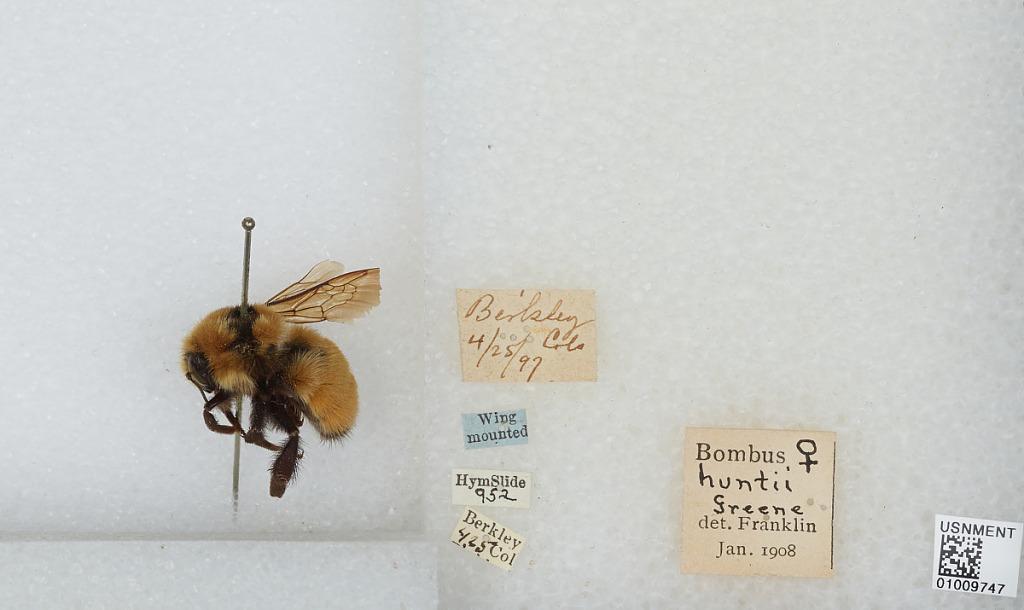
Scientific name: Bombus (Pyrobombus) huntii Greene
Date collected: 1897-4-25
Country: United States
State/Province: Colorado
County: Adams
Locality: Berkley
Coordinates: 39.8044, -105.026
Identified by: Franklin